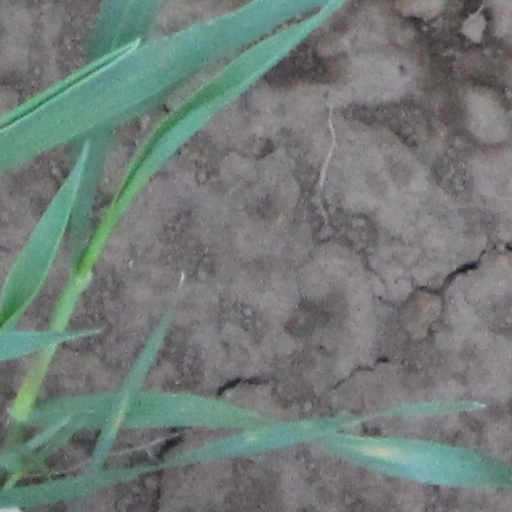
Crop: wheat